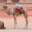
Label: camel